Chasing Liberty

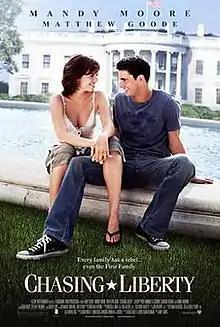
Theatrical release poster

Chasing Liberty is a 2004 romantic comedy film directed by Andy Cadiff, starring Mandy Moore and Matthew Goode and written by Derek Guiley and David Schneiderman.